Atlantic period

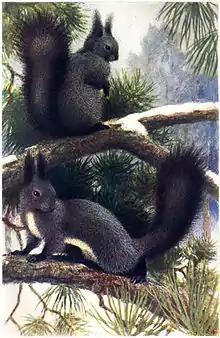
"Sciurus vulgaris"

The best picture of Atlantic Period fauna comes from the kitchen middens of the Ertebølle culture of Denmark and others like it. Denmark was more of an archipelago. Humans lived on the shorelines, exploiting waters rich in marine life, marshes teeming with birds, and forests where deer and boars as well as numerous small species were plentiful.